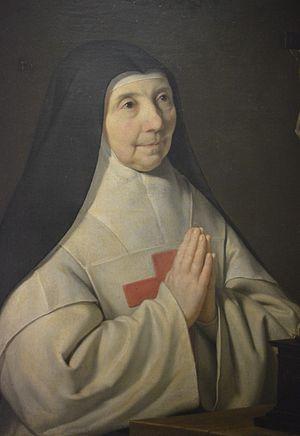
Jeanne-Catherine-Agnès Arnauld, en religion Mère Agnès Arnauld, abbesse de Port-Royal, est une figure du jansénisme français.